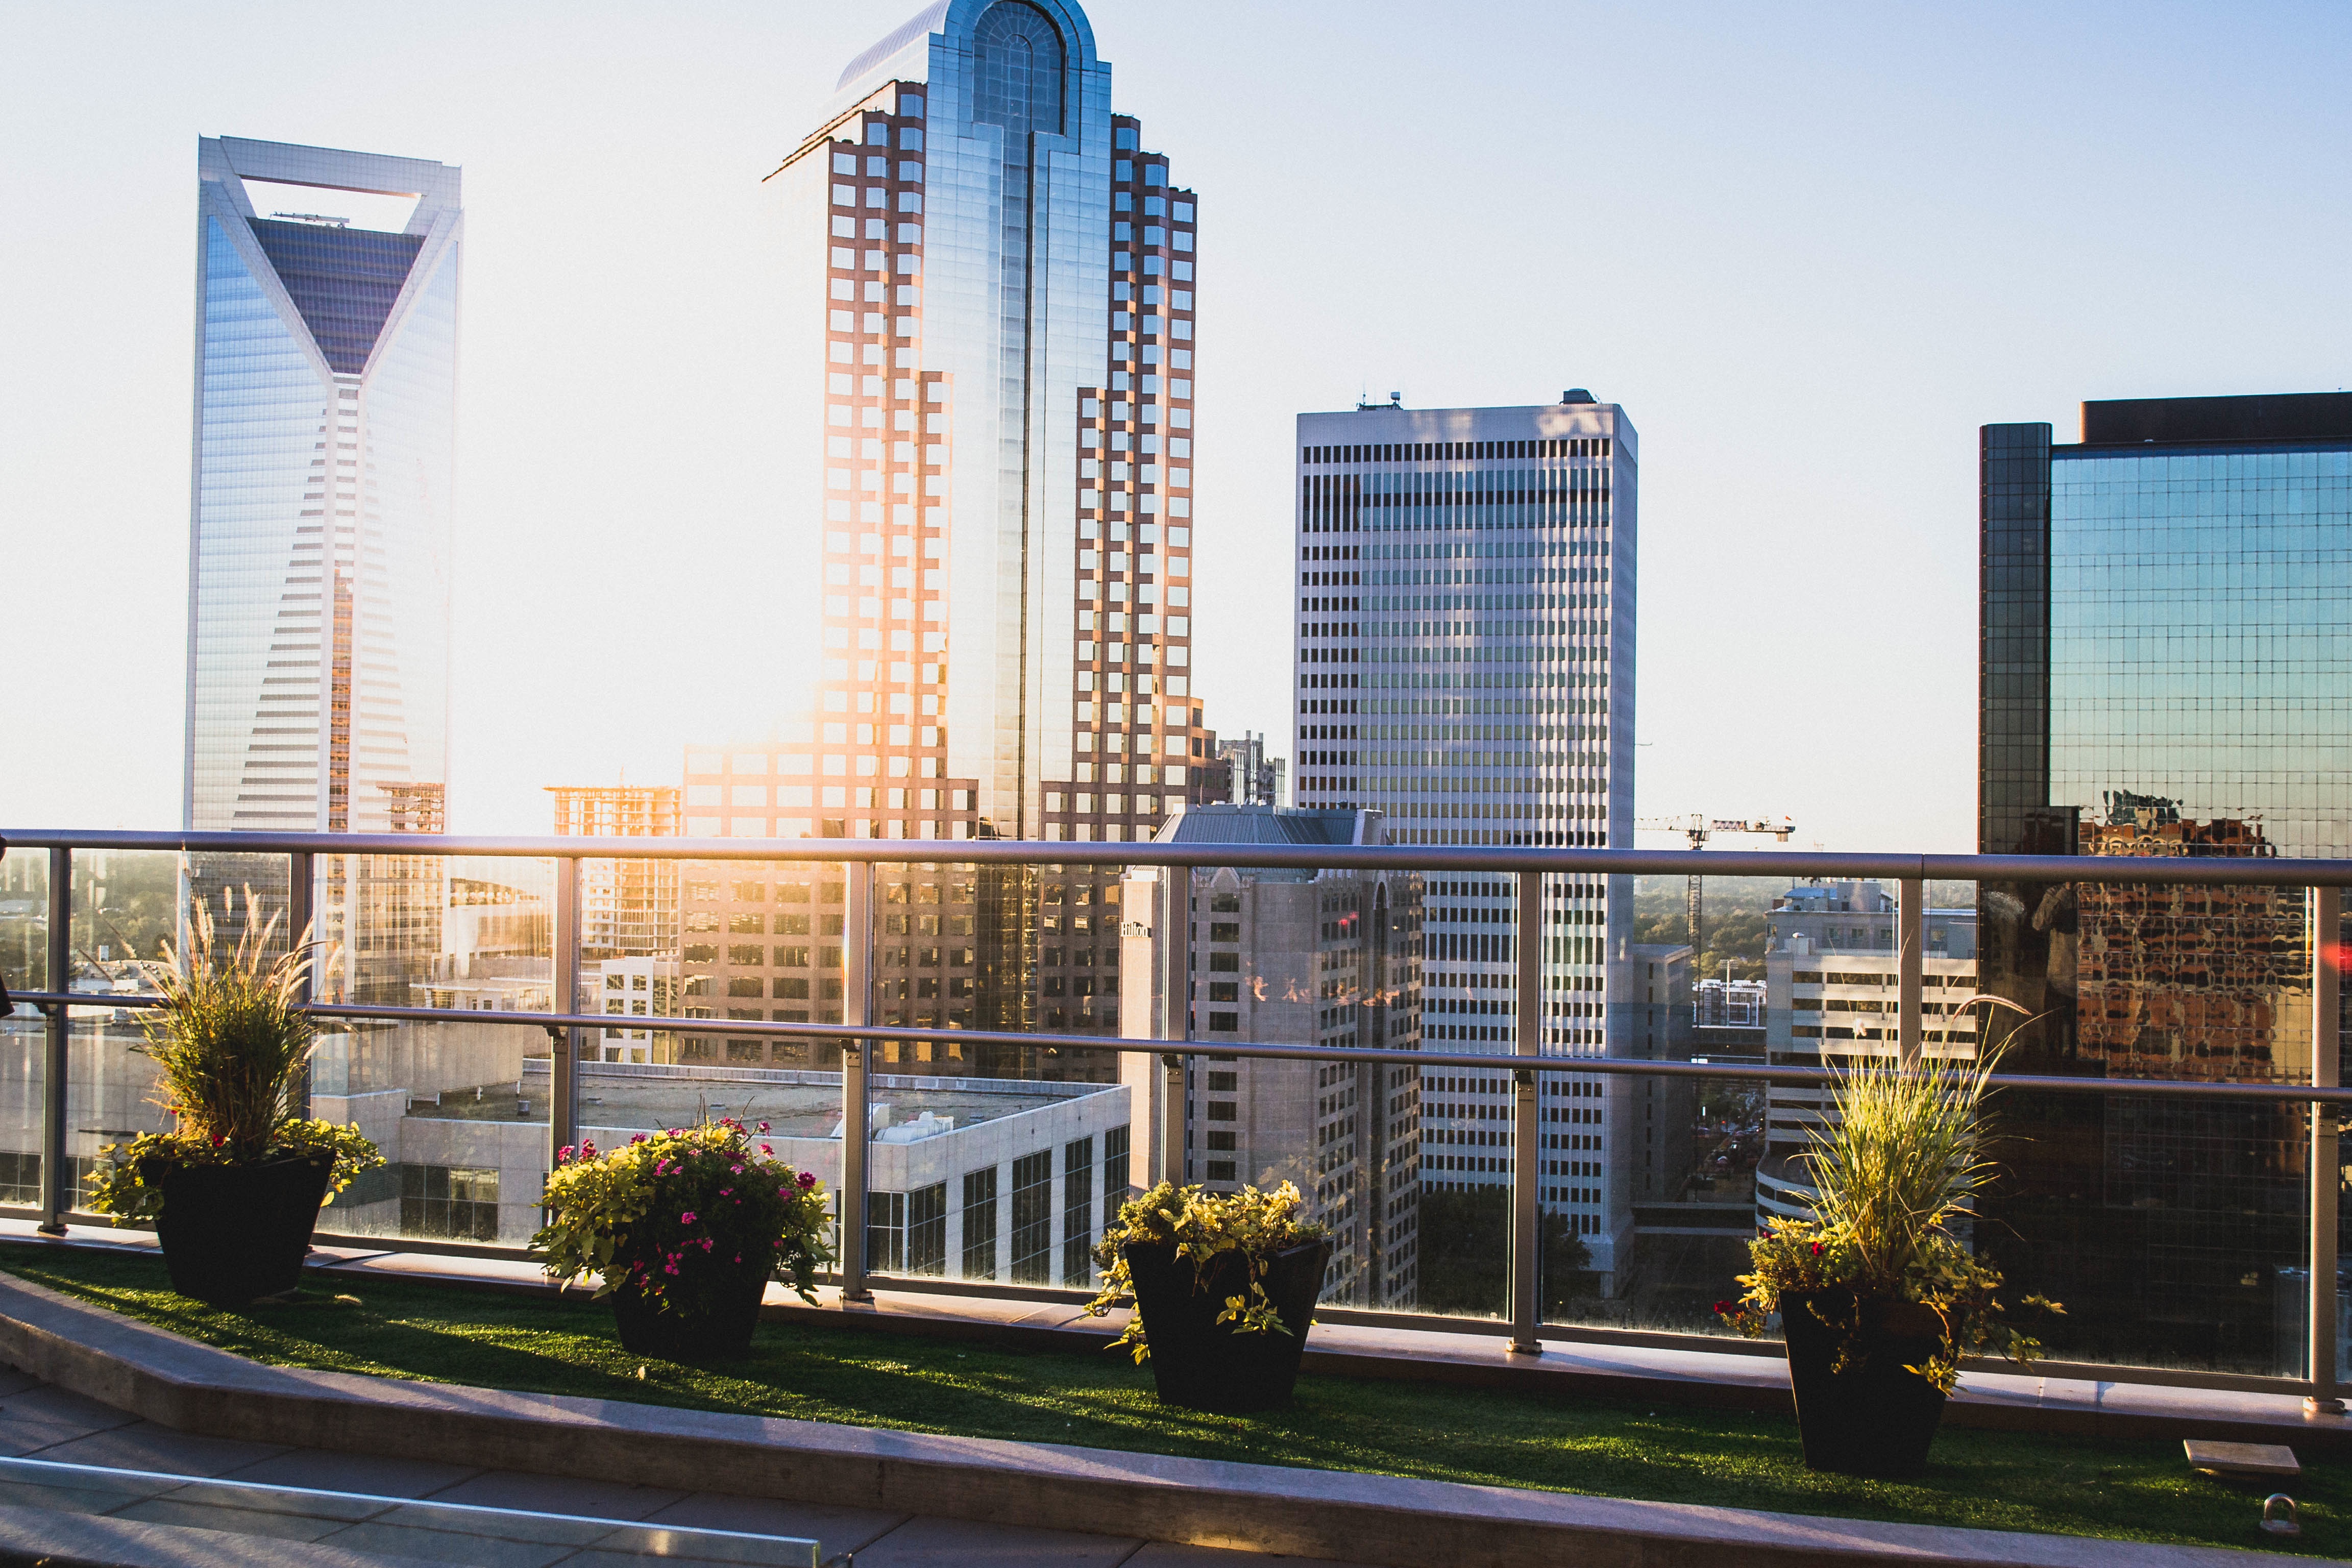
architecture, skyline, building, city, skyscraper, cityscape, downtown, plaza, landmark, facade, tower block, headquarters, metropolis, condominium, neighbourhood, real estate, urban area, residential area, human settlement, metropolitan area, mixed use